Homosexuality and the Western Christian Tradition

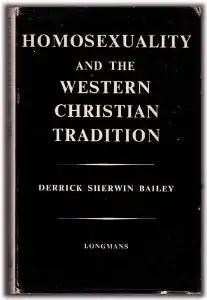
Cover

Homosexuality and the Western Christian Tradition is a 1955 book about the history of Christianity and homosexuality by the theologian Derrick Sherwin Bailey.